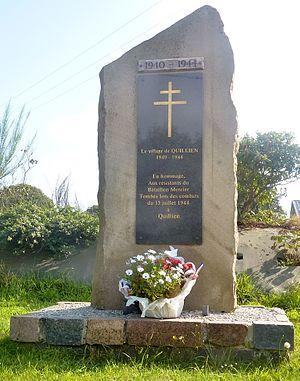
La stèle de Quillien en Tourch commémore les victimes des combats des maquisards FTP des groupes de Scaër et de Rosporden qui eurent lieu le 15 juillet 1944 dans la zone de Kernabat (en Scaër) et de Quillien (en Tourch).
Tourch [tuʁx], également orthographiée Tourc'h, est une commune du département du Finistère, dans la région Bretagne, en France.
Rosporden [ʁɔspɔʁdɛ̃] est une commune du département du Finistère, dans la région Bretagne, en France. Ses habitants se nomment les Rospordinois et les Rospordinoises.